Milford, Derbyshire

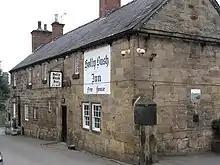
The Holly Bush Inn

The Holly Bush Inn is a 17th or early 18th century Grade II listed public house at 2 Holly Bush Lane, Makeney (part of Milford). It is on the Campaign for Real Ale's National Inventory of Historic Pub Interiors.